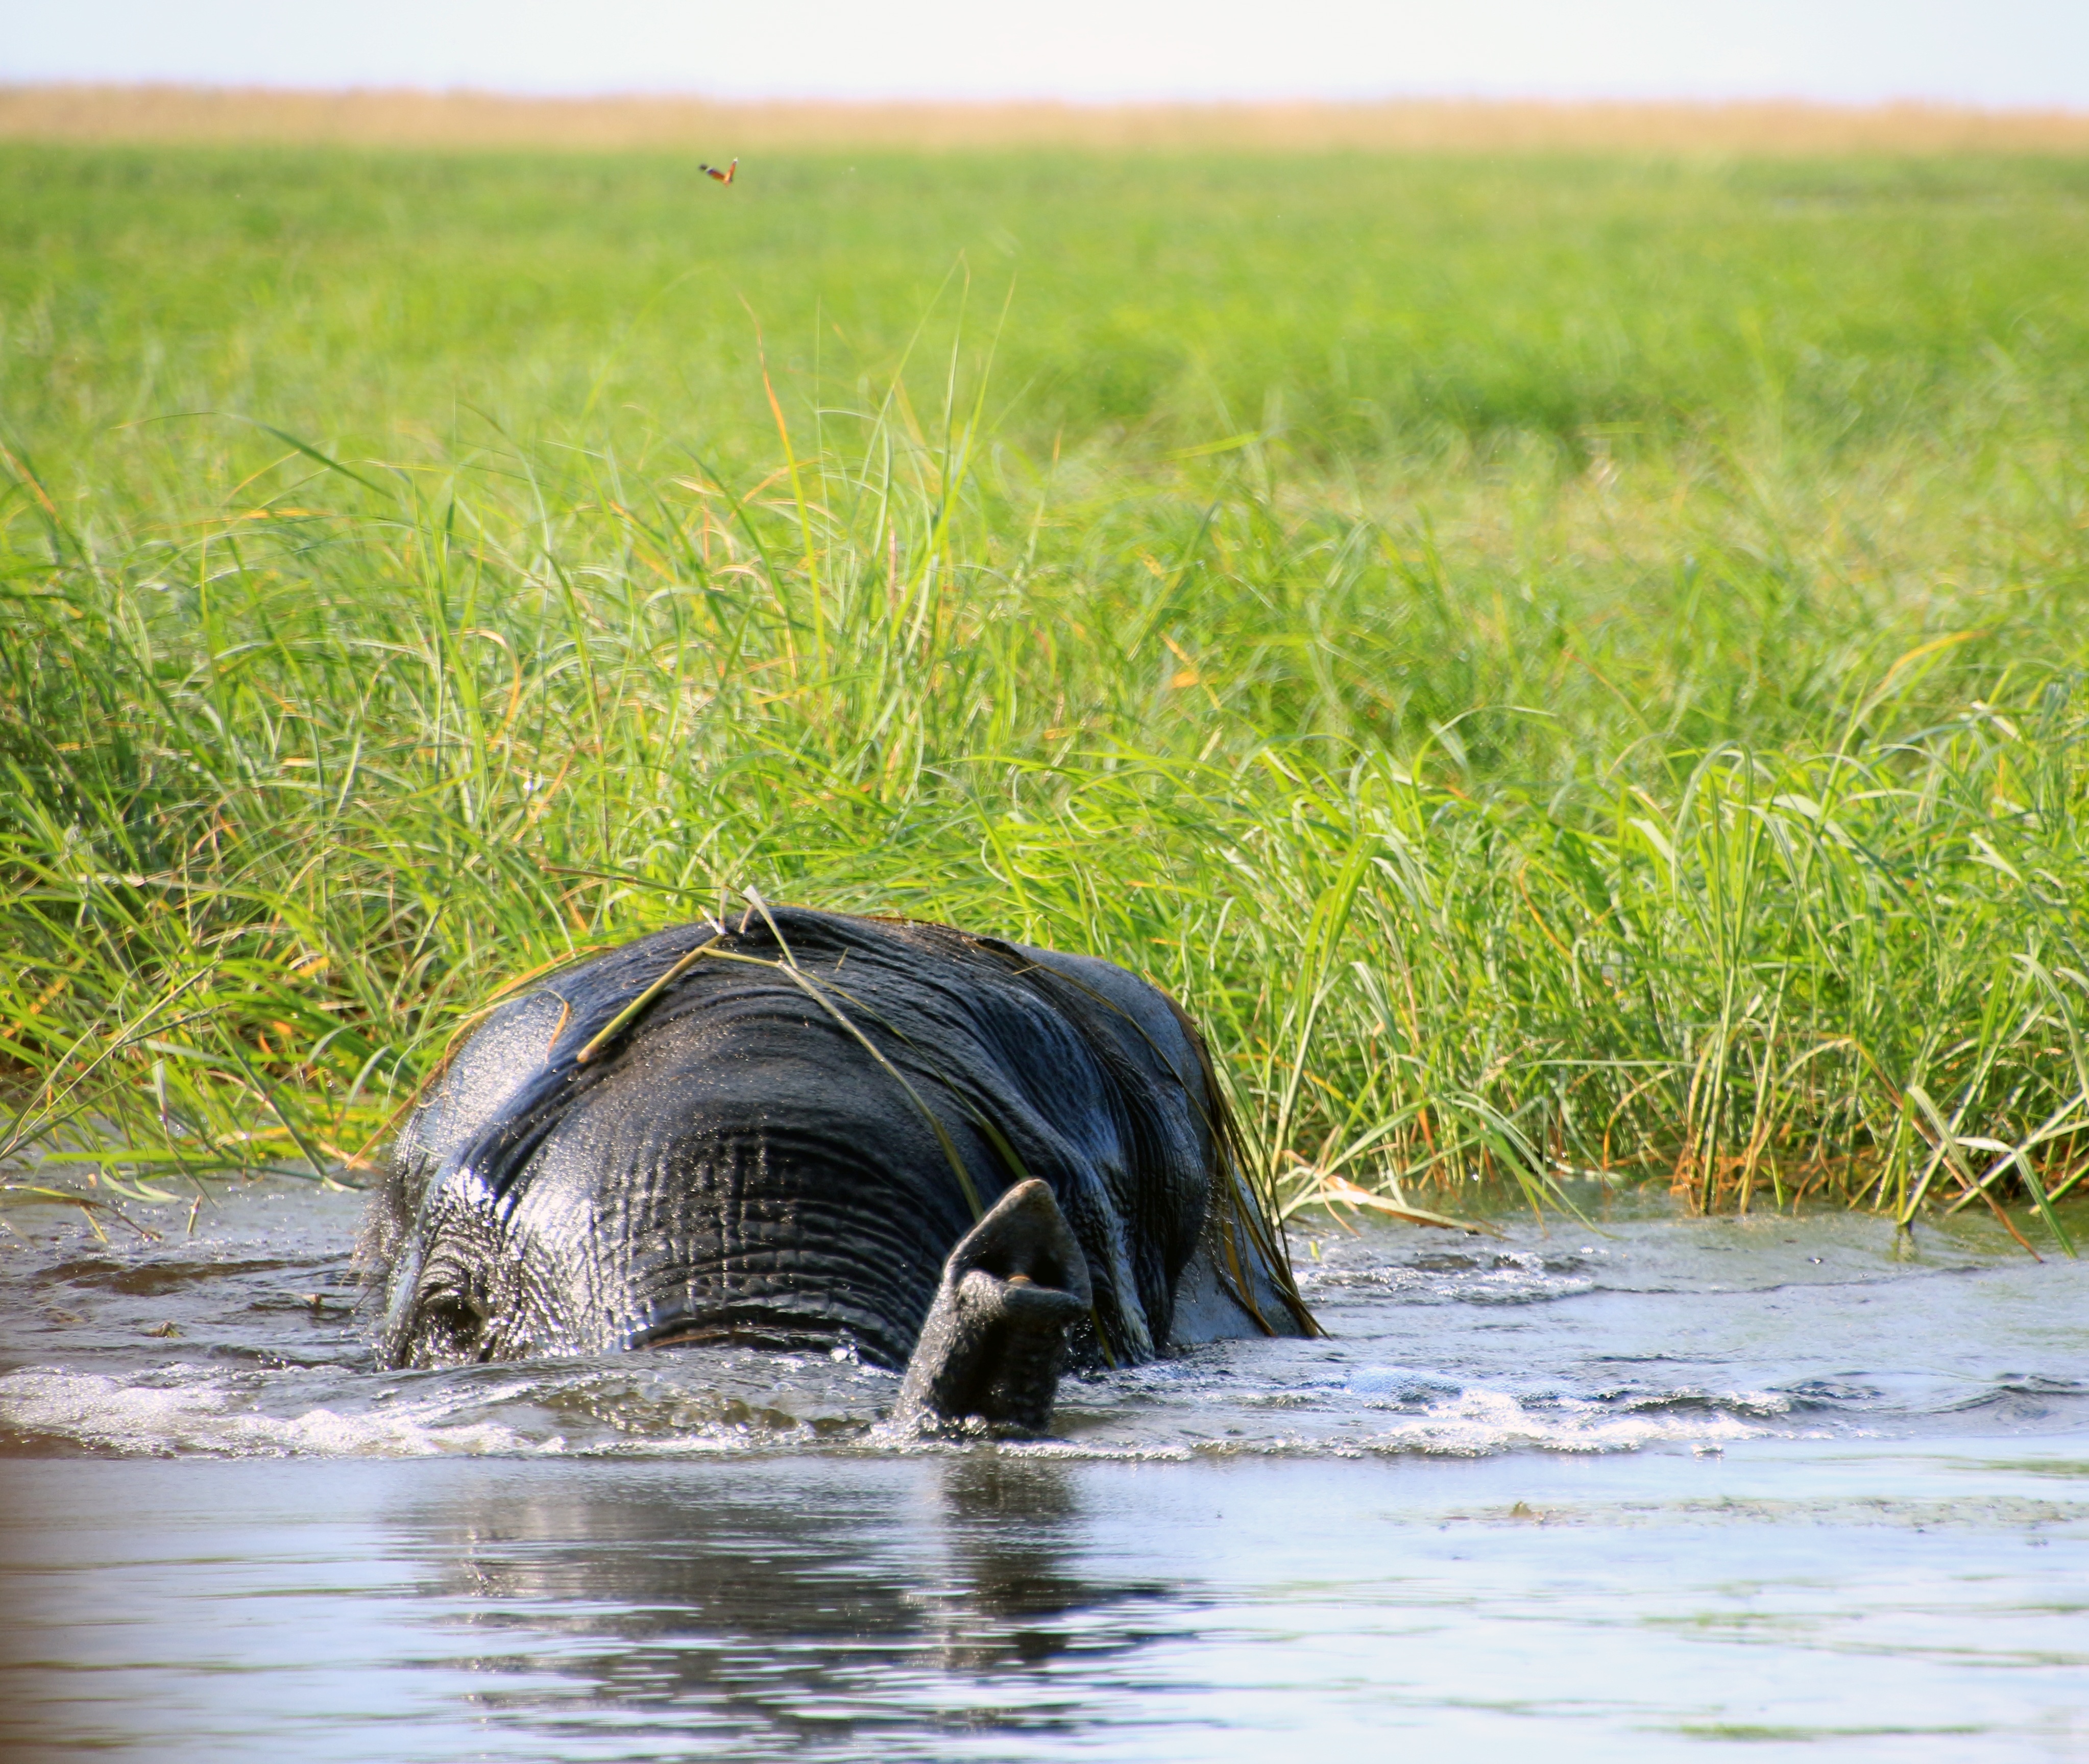
landscape, water, nature, wilderness, wildlife, africa, national park, fauna, elephant, animals, wetland, vertebrate, botswana, animal world, safari, hippopotamus, south africa, african bush elephant